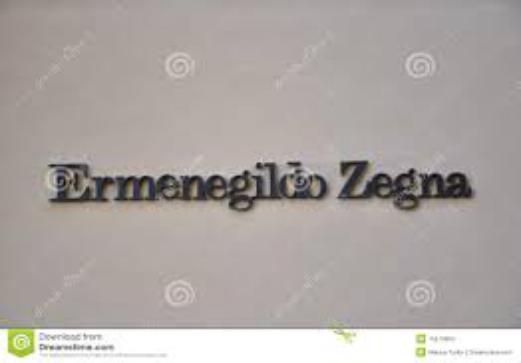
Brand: Ermenegildo Zegna
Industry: Clothes